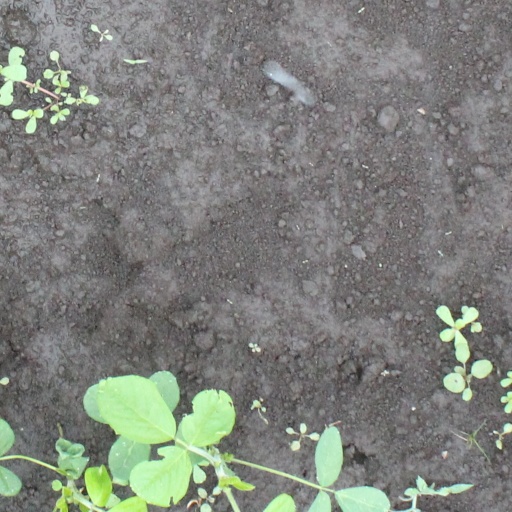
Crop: soybean